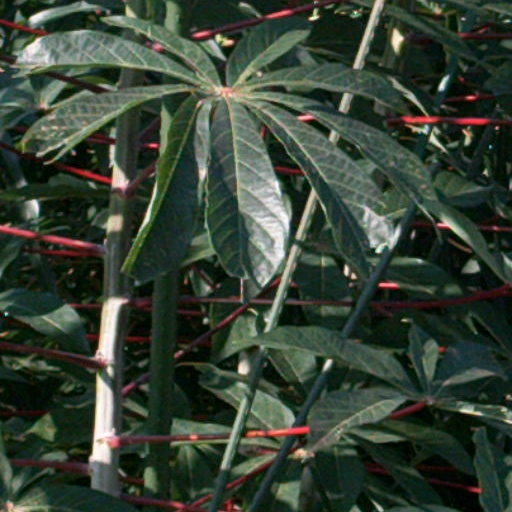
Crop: cassava